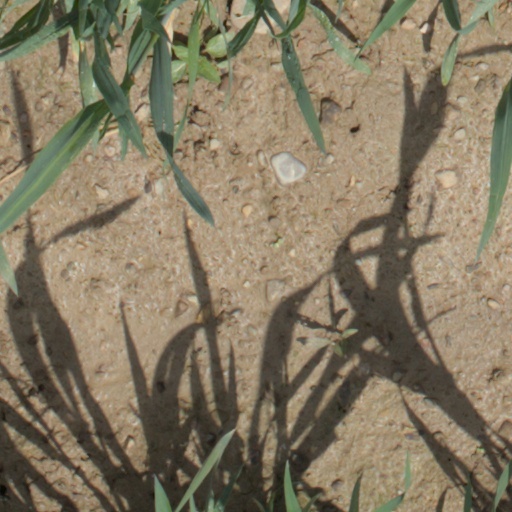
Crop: wheat